Tom Glancy

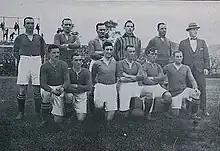
Third Lanark team during 1923 tour – Glancy kneeling, second from right

Thomas Glancy (10 October 1894 – 11 February 1949) was a Scottish professional footballer who made nearly 500 appearances in the Scottish League for Cowdenbeath, Falkirk and St Johnstone. In 1923 he was a member of a squad organised by Third Lanark that toured South America.